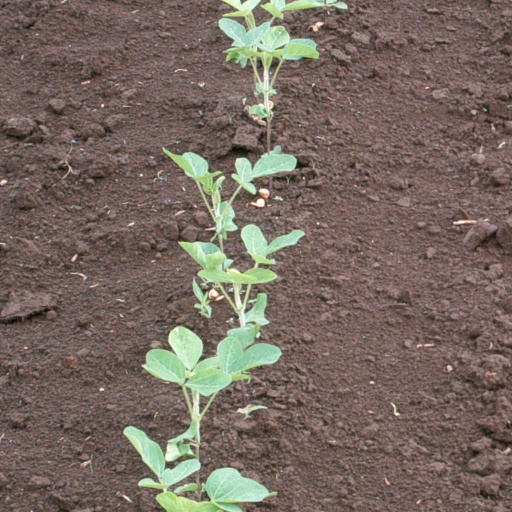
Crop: soybean